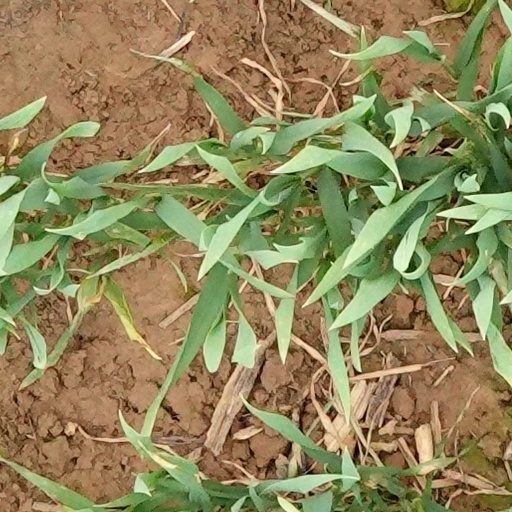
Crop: wheat